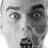
Emotion: surprise